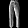
Label: Trouser